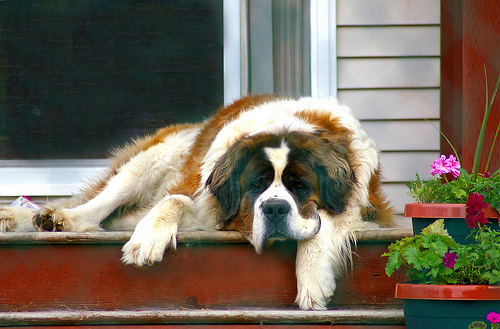
Animal: dog
Breed: saint_bernard